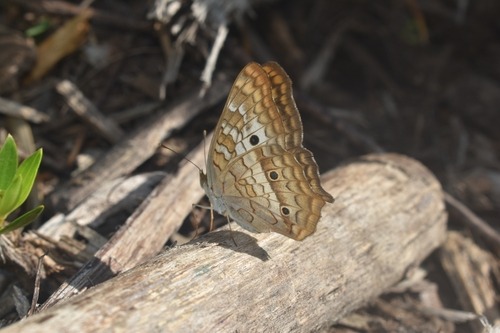
Scientific name: Anartia jatrophae
Common name: White peacock
Family: Nymphalidae
Order: Lepidoptera
Pollinator type: Primary pollinator
Habitat: Gardens, parks, and open areas
Geographic range: Southern United States to Argentina
Conservation status: Least Concern